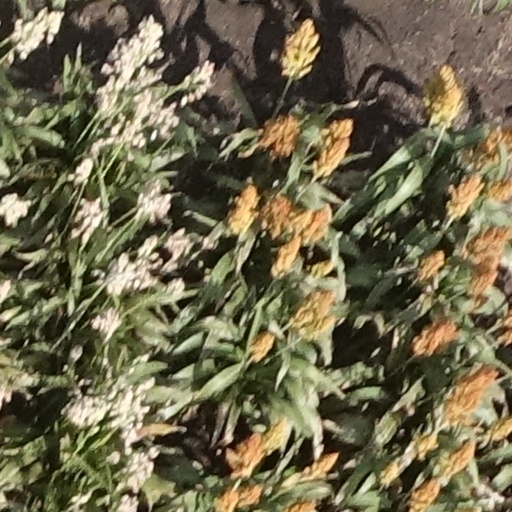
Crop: sorghum